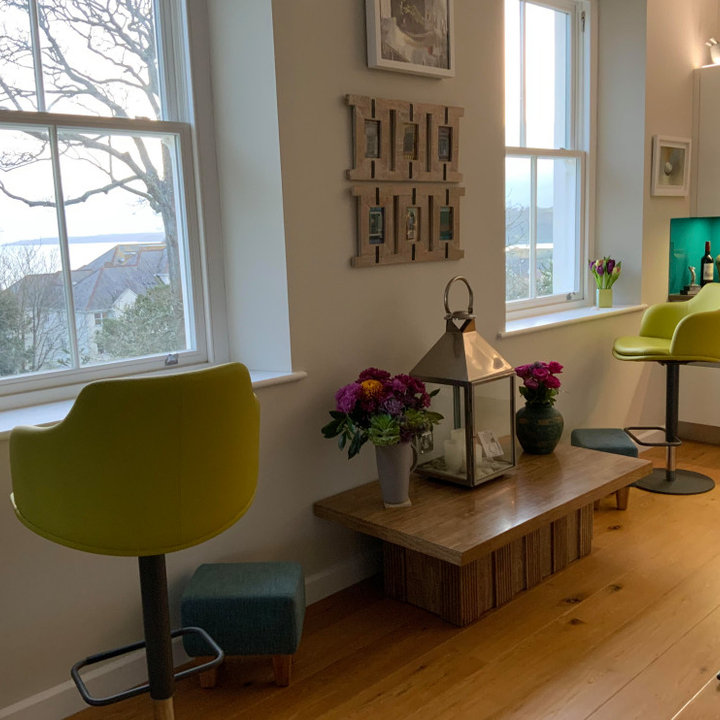
Style: Glamour